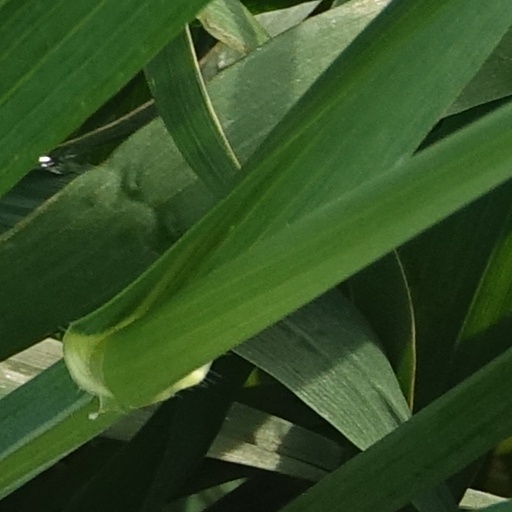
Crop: wheat